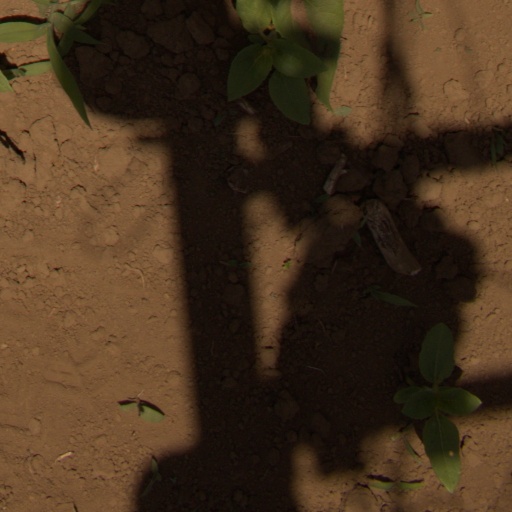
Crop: Jerusalem artichoke